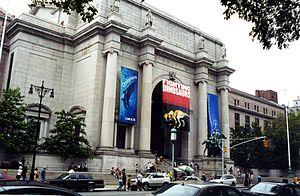
Cet article concerne une liste des musées et des institutions culturelles de la ville de New York aux États-Unis. New York est l'un des foyers culturels du monde contemporain grâce à ses centaines d'institutions culturelles et sites historiques. La liste suivante ne recherche pas d'exhaustivité mais recense par thème quelques-uns des plus importants lieux de culture dans la « Big Apple ».
Cet article a pour objet d'établir une liste de musées aux États-Unis classés par État, puis par ville.